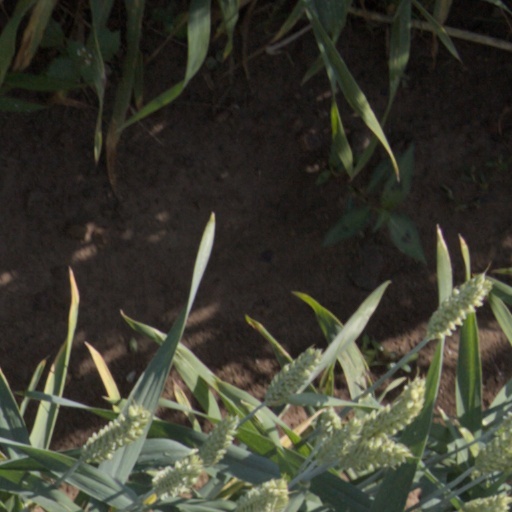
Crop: wheat